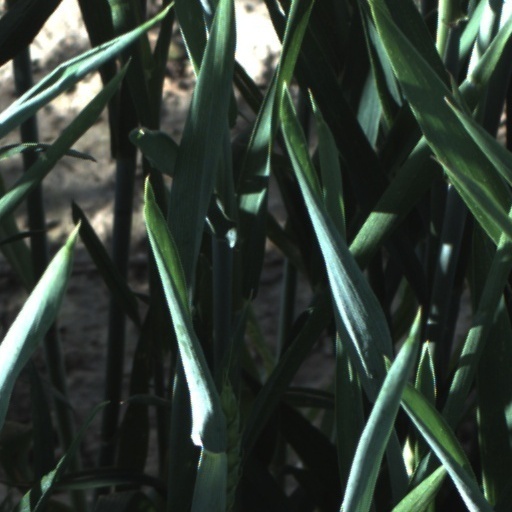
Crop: wheat